Shyam Singha Roy

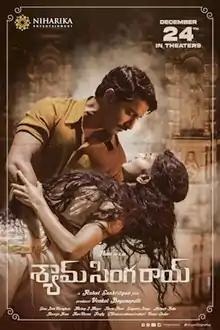
Theatrical release poster

Shyam Singha Roy is a 2021 Indian Telugu-language period action romantic drama film directed by Rahul Sankrityan. Partly set in the backdrop of Kolkata in the 1970s, it is based on the theme of reincarnation. The film stars Nani in a dual role alongside Sai Pallavi and Krithi Shetty in the female leads with Madonna Sebastian and Rahul Ravindran in the supporting roles. The film tells the story of Vasu, an aspiring director who is blamed for plagiarism, as he starts to experience visions of his previous life as Shyam Singha Roy, a fierce Bengali social reformer.